KLTV

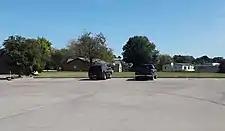
Original site of KLTV's studios and offices in east Tyler. There is nothing tangible remaining of the old building or property now. In recent years, a fast food/convenience store/gas station has been built there.

The station first signed on the air on October 14, 1954; it was founded by the locally based company Buford Television, which was owned by Lucille Buford. KLTV has been an ABC affiliate since its debut; however, it initially carried the network as a secondary service, while it shared primary affiliation with both CBS and NBC; the station also aired programming from the DuMont Television Network on a secondary basis until 1955. The station originally operated from studio facilities on Texas Loop 323 on the east side of Tyler. In 1964, the Federal Communications Commission (FCC) collapsed Lufkin and Nacogdoches into the Tyler market. Soon afterward, the Buford family bought KTRE and converted it into a semi-satellite of KLTV.